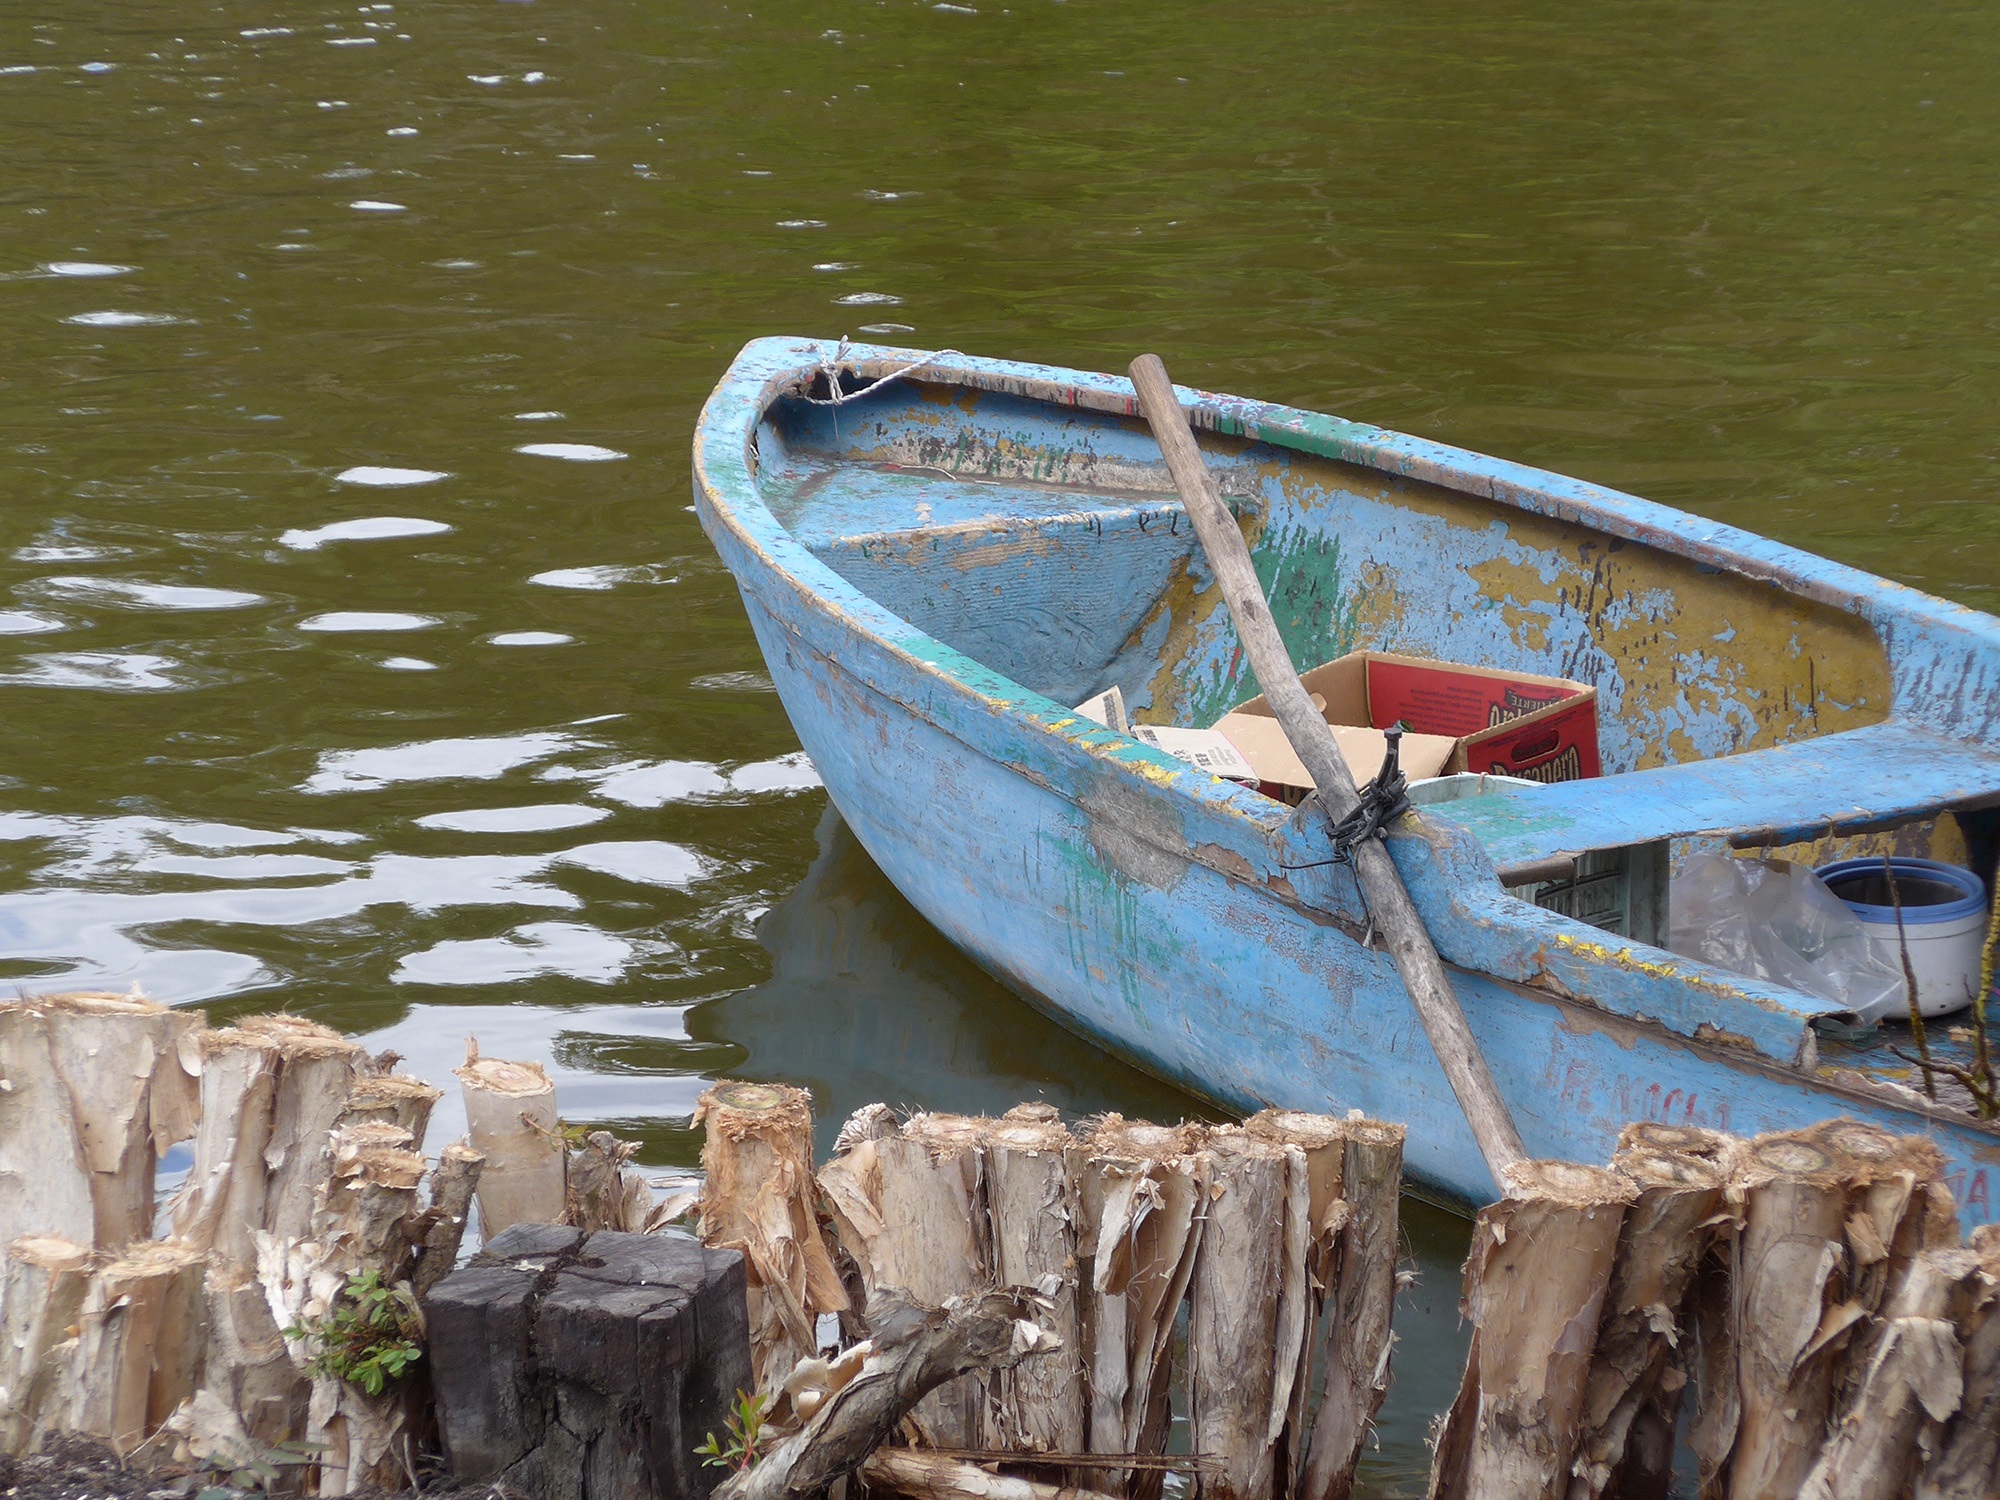
sea, water, boat, lake, river, canoe, boot, green, vehicle, tropical, blue, waterway, cuba, rowing boat, bank, boating, helm, caribbean, exotic, watercraft, tropics, barque, olive, fishing vessel, exoticism, dinghy, skiff, watercraft rowing